Eicher Motors

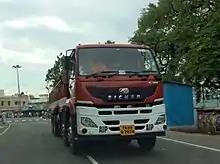
An Eicher multi-axle lorry

Eicher Motors Limited, the Indian company, is a commercial vehicle manufacturer in India. It traces its origins to the Goodearth Company, established in 1948 to sell and service imported tractors in India. In 1958, Eicher Tractor Corporation of India was established to manufacture tractors in India by Goodearth Company in collaboration with Eicher Tractors of Germany. The company manufactured its first indigenous tractor in 1959, and a year later changed its name to Eicher Tractors India Ltd.